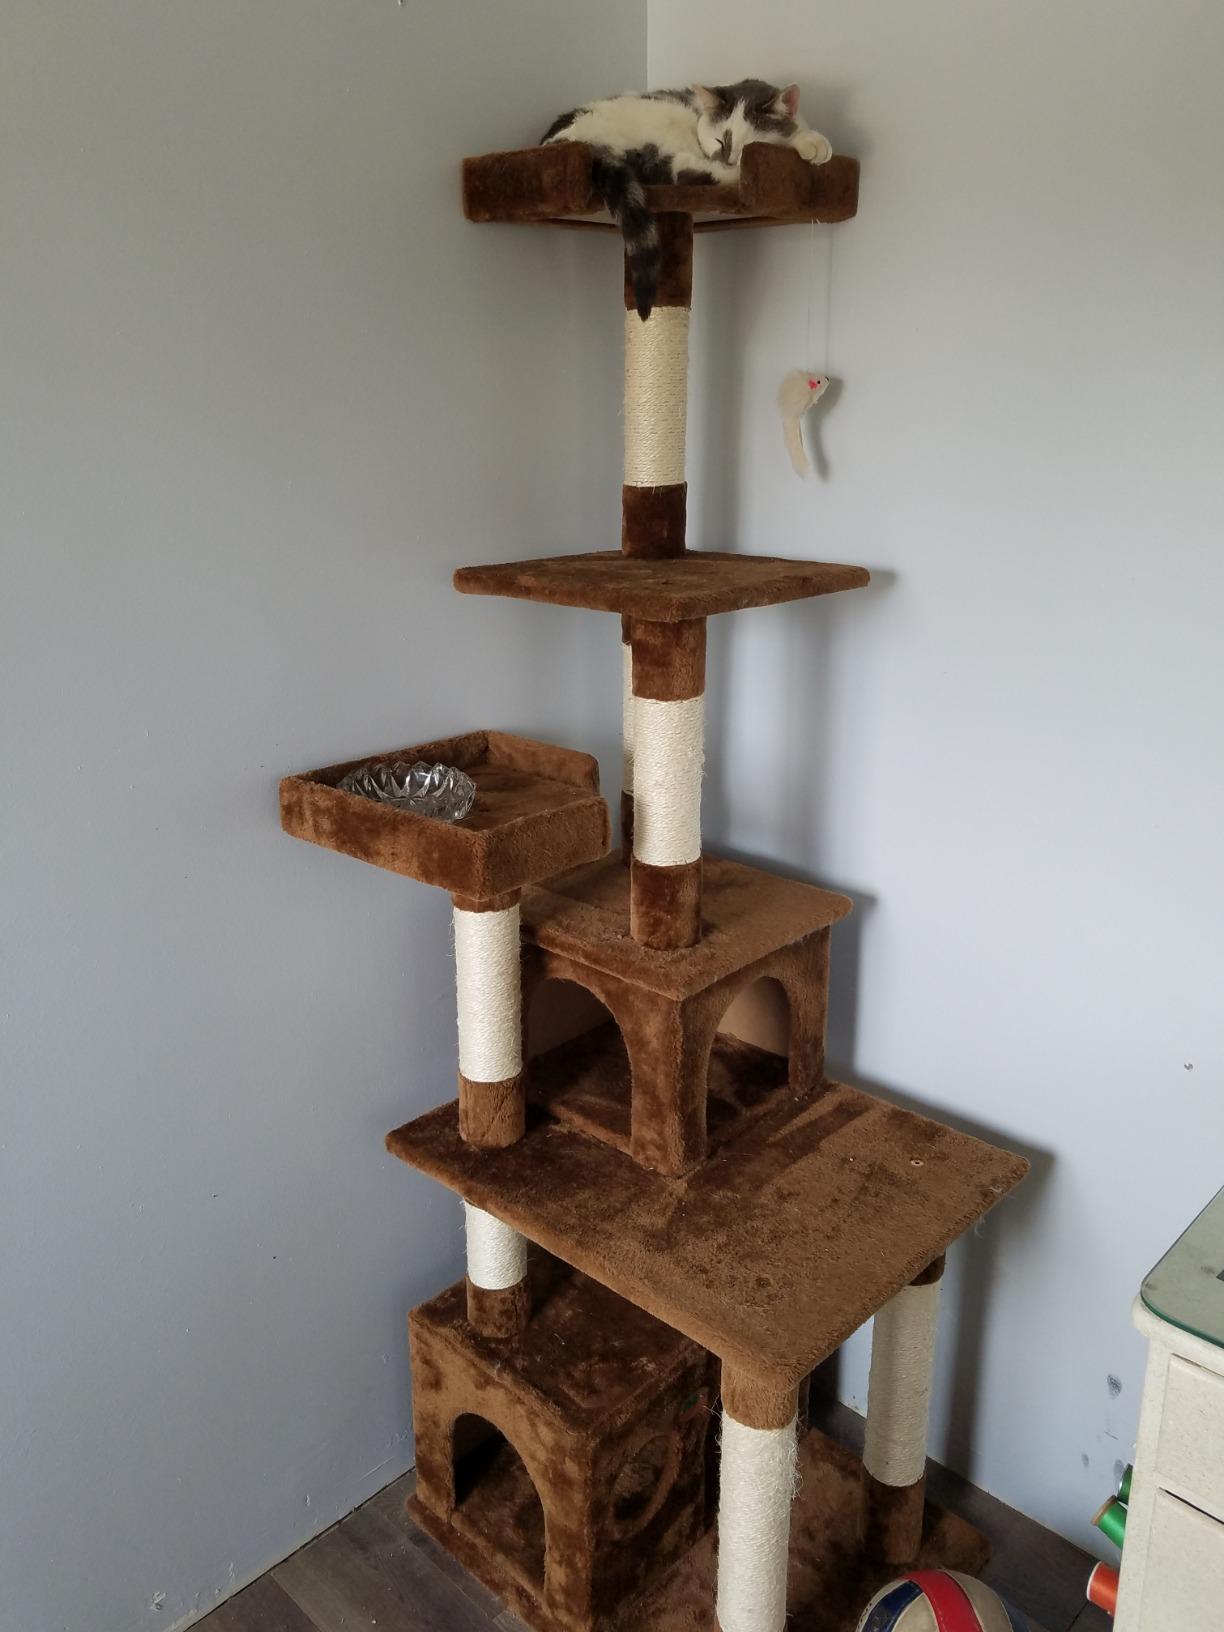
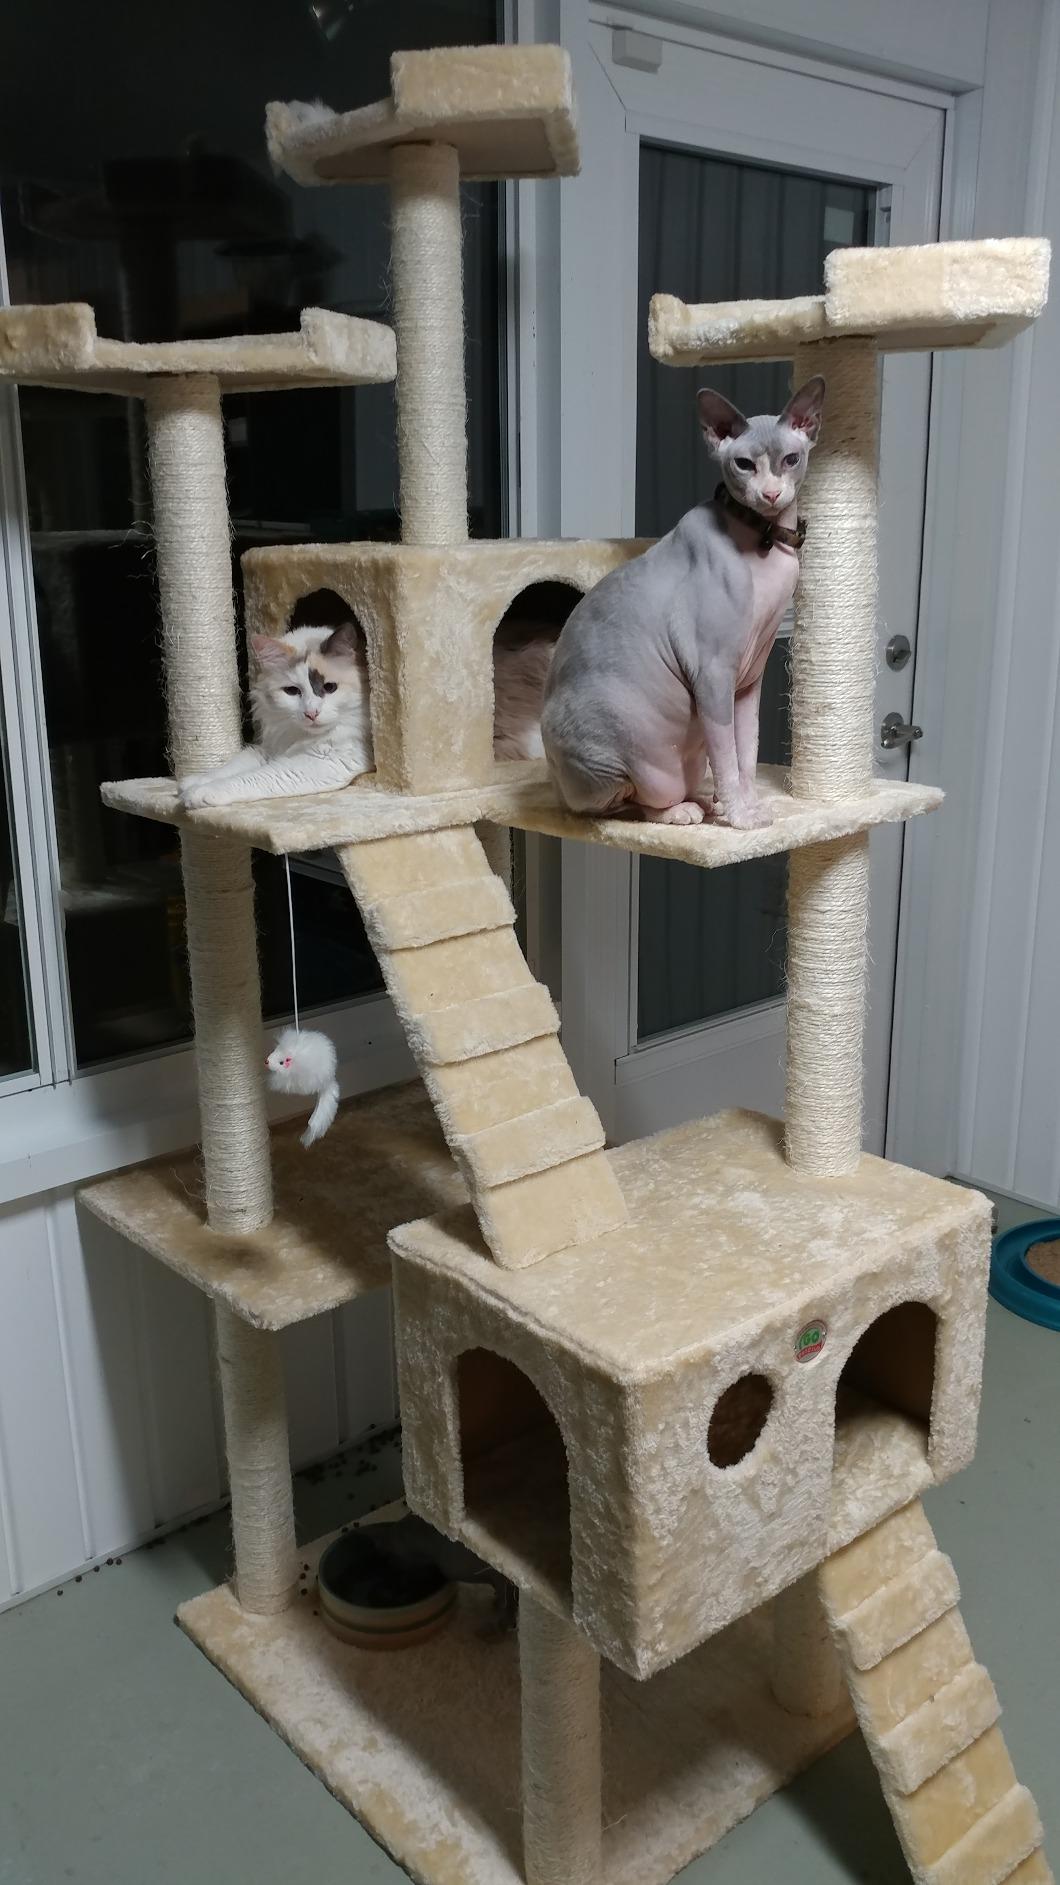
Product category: items_cat tree
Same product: no